Jack Standing

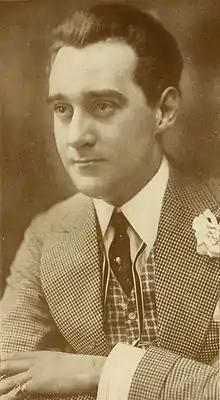
Standing in 1915

The son of stage actor Herbert Standing and brother of Wyndham Standing (1880–1963), who also was a famous actor in the early days of film, Jack Standing first appeared in Broadway musicals such as "The Belle of New York" and "Florodora" before he went to the Biograph Company in 1909. Because he was a handsome young man, he was quickly offered many roles and signed a contract with Sigmund Lubin in 1911. Like many others from the silent film, Standing was asked to play quite everything from passionate lovers to villains or old men. In 1915, he told the "Moving Picture World" magazine, "Spare me from being a one-type actor!" He appeared in more than fifty films.